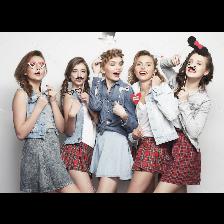
Label: Human